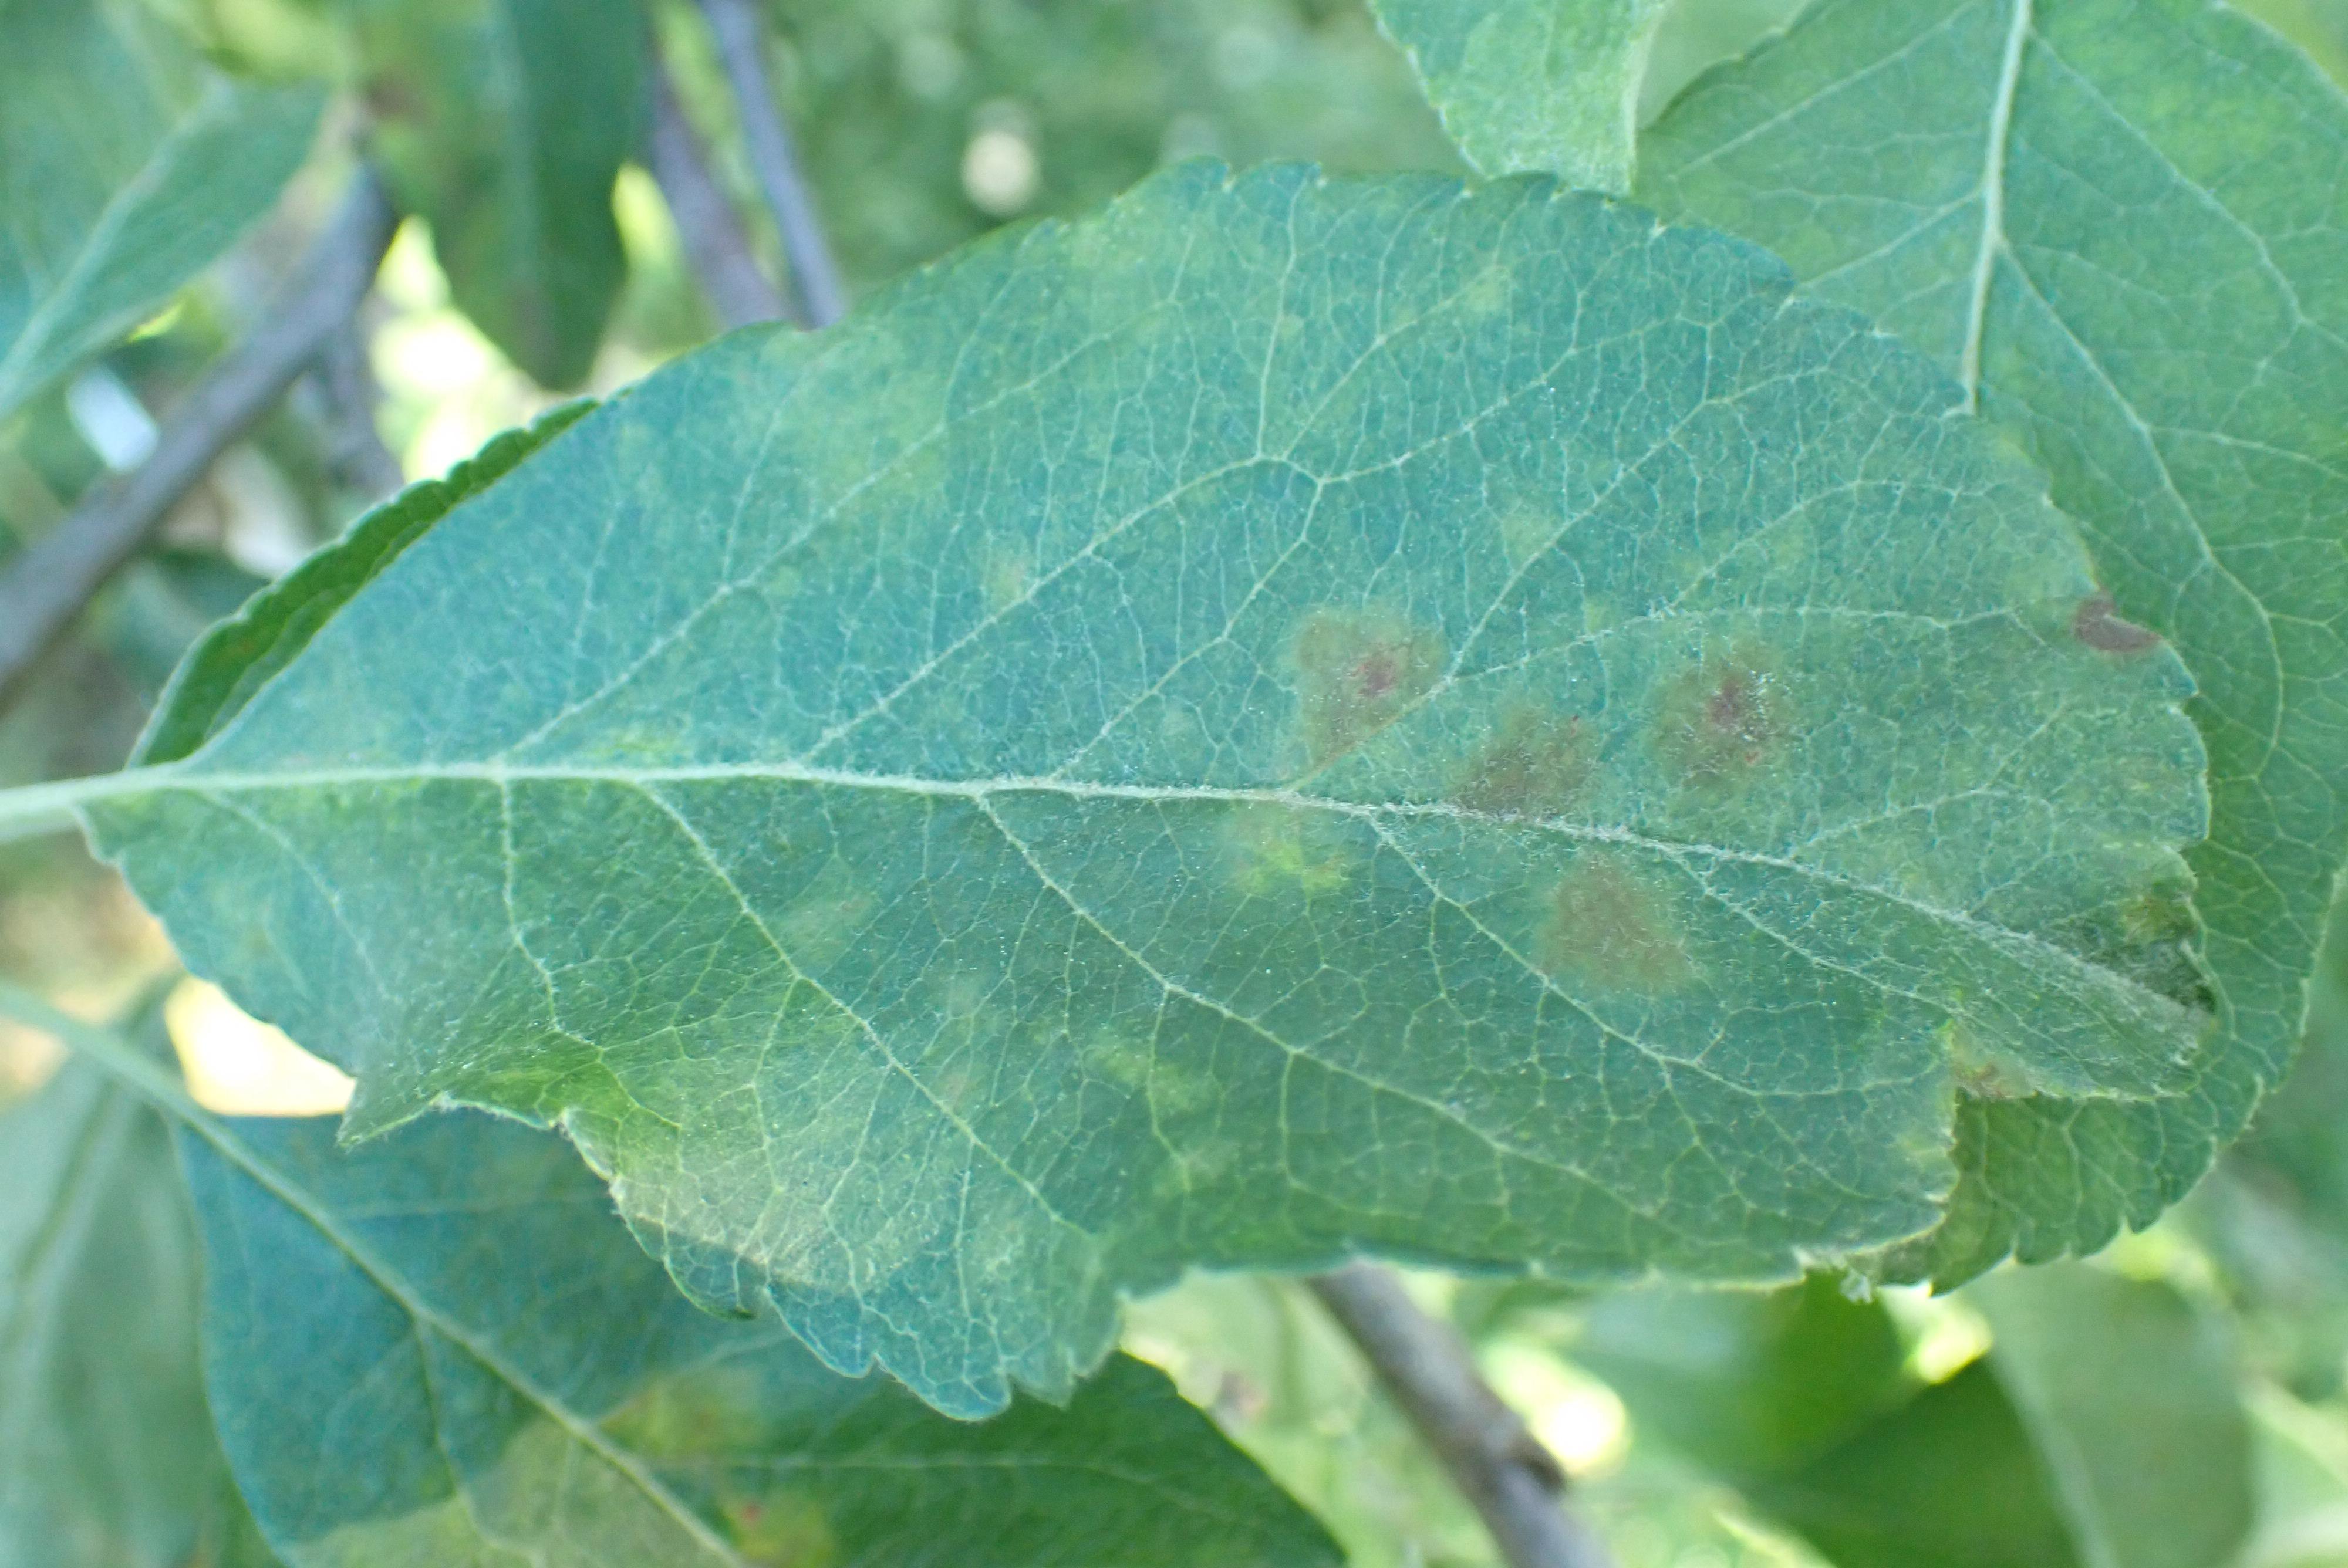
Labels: scab